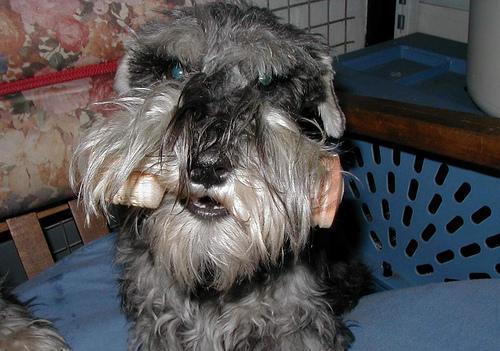
miniature_schnauzer